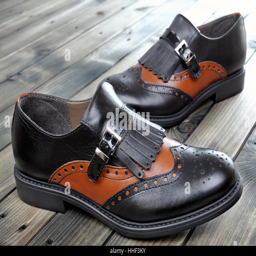
women 's shoes with low heels leather black and brown , photographed on an old wood table